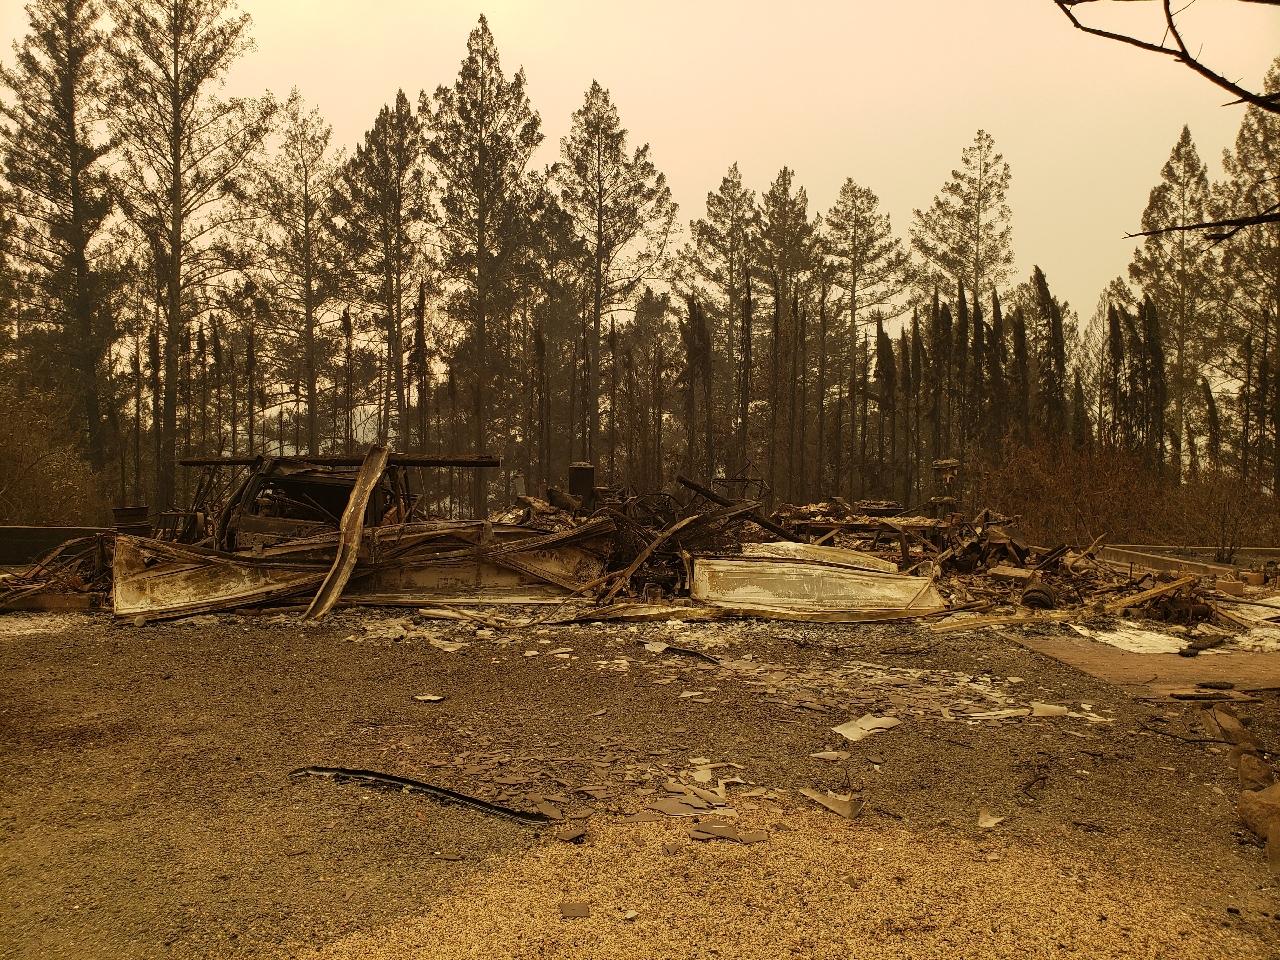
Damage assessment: destroyed